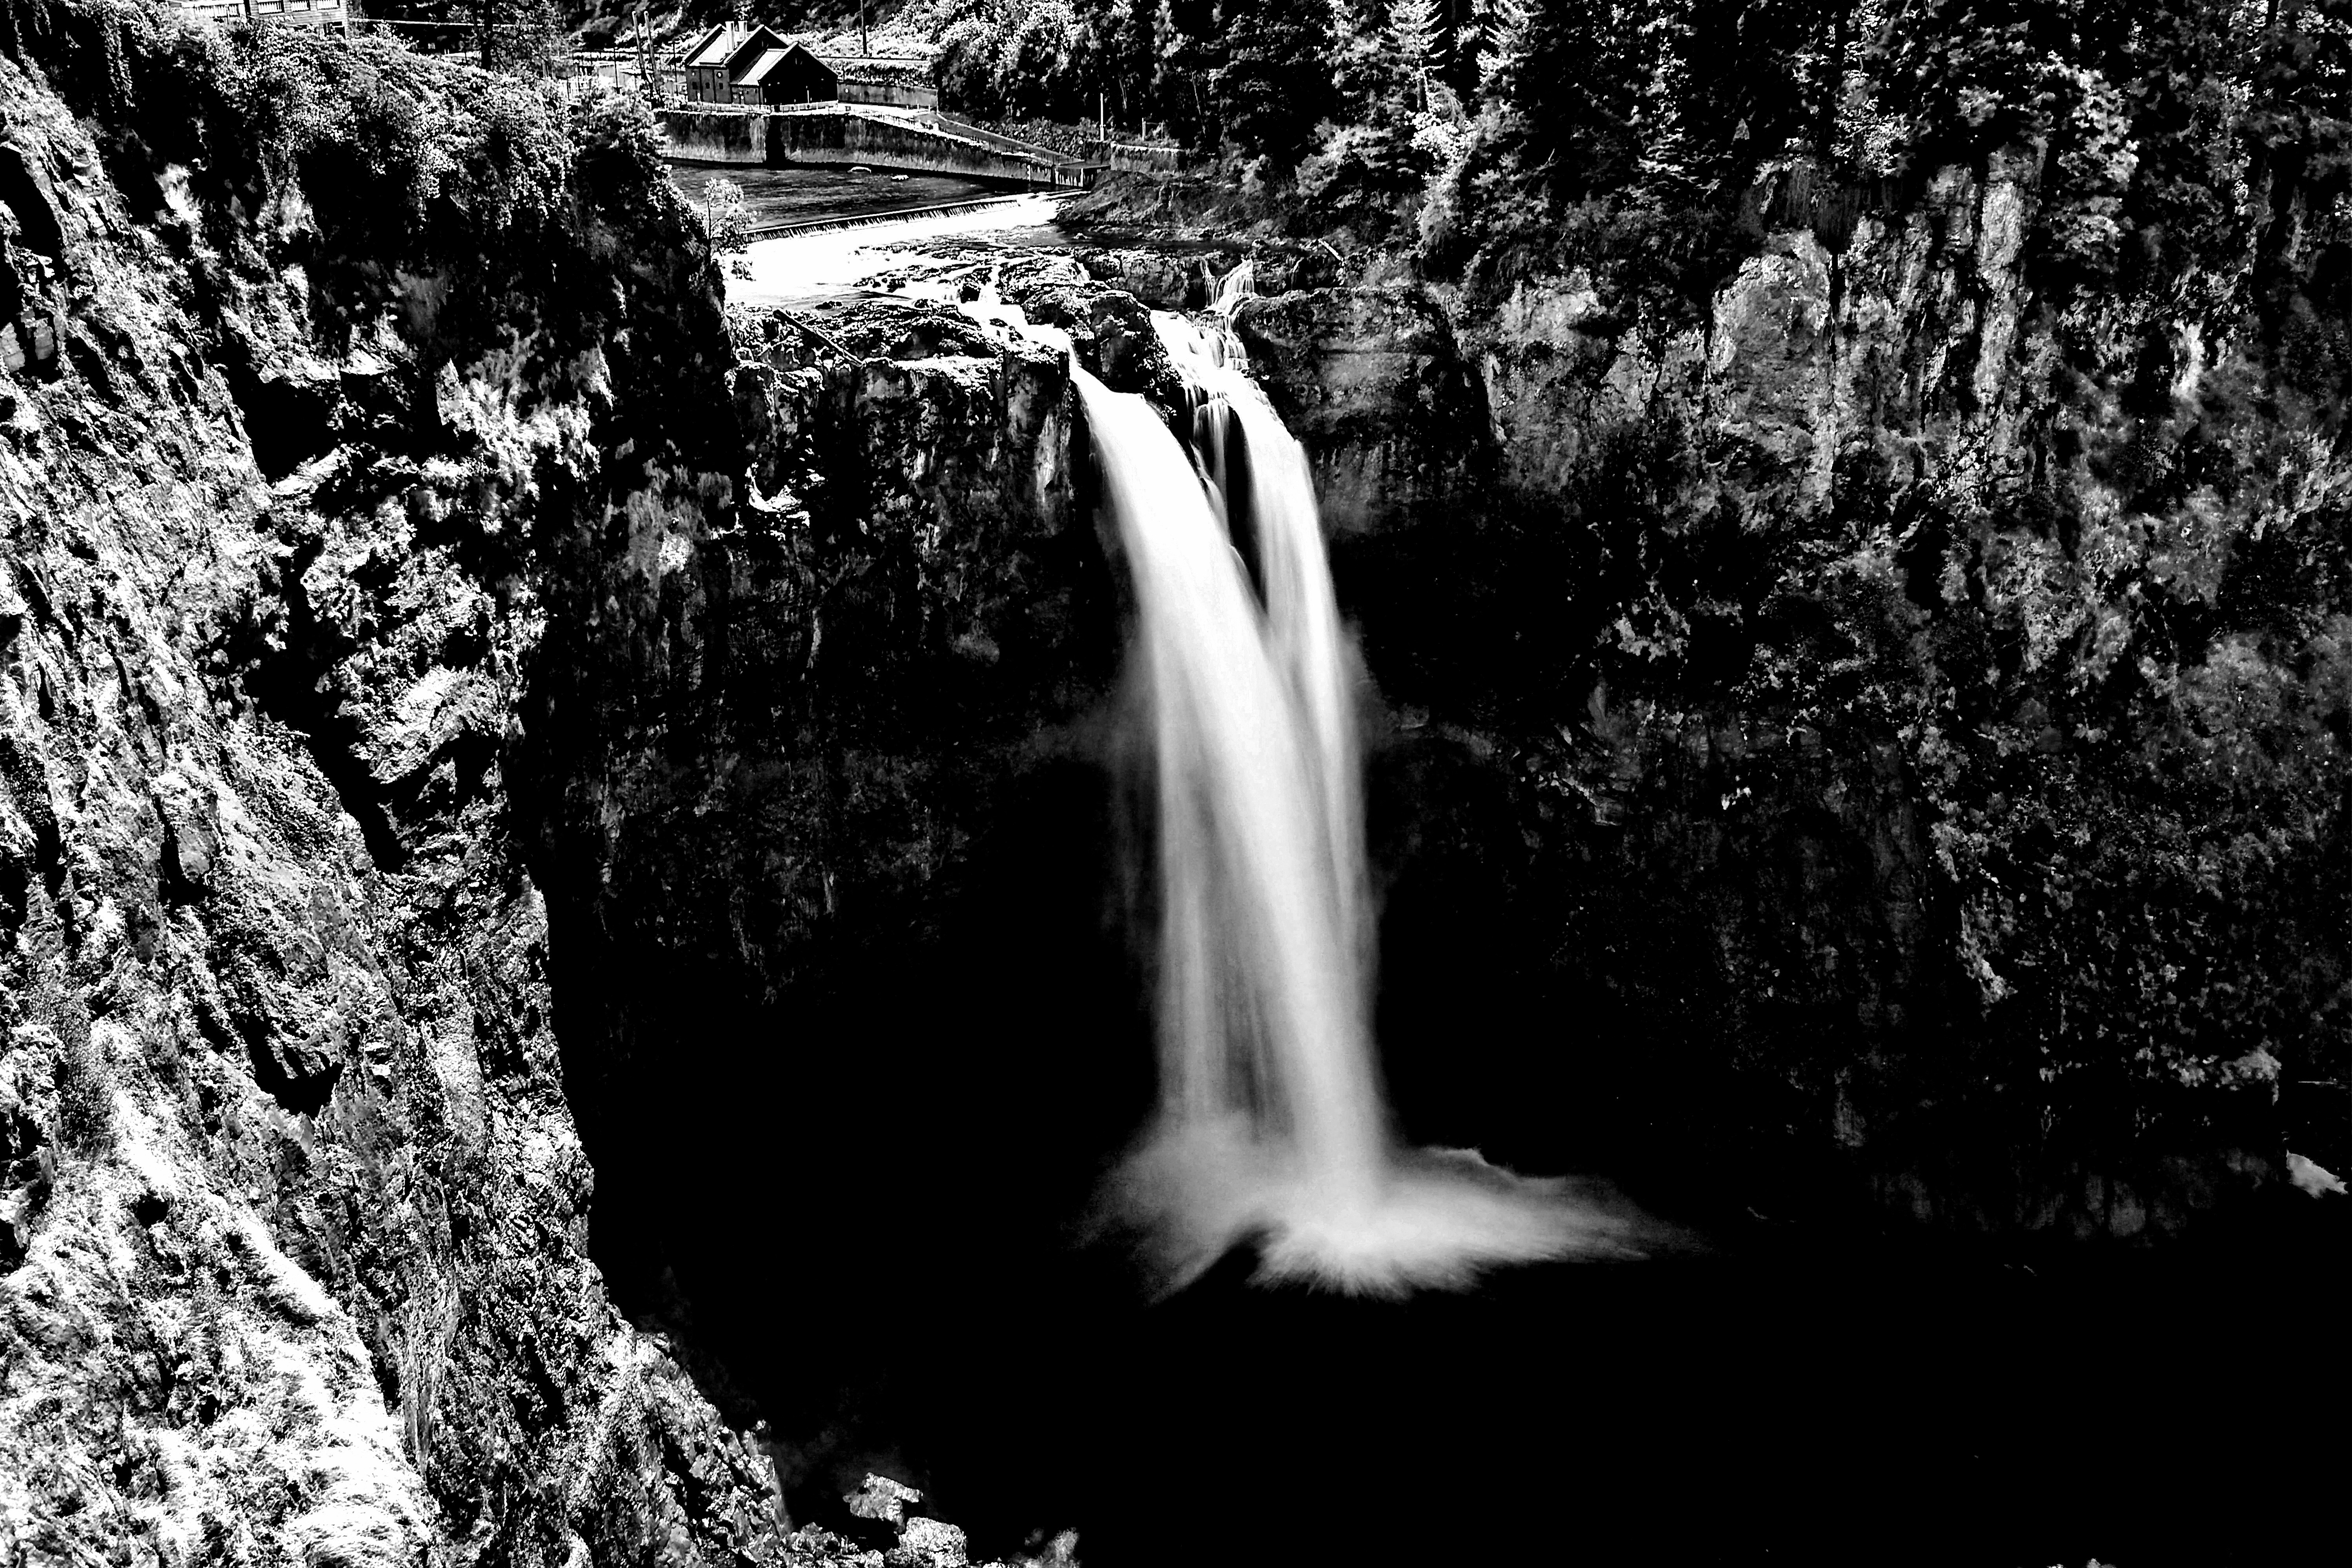
tree, water, nature, forest, rock, waterfall, black and white, photography, stream, scenic, darkness, monochrome, water feature, washington state, monochrome photography